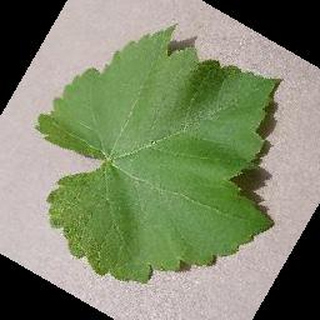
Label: healthy_grape